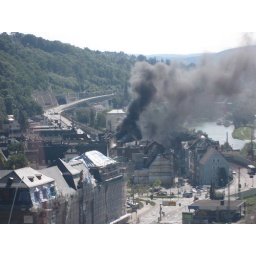
A fire erupted in this building while we were taking the cable car back to Koblenz.